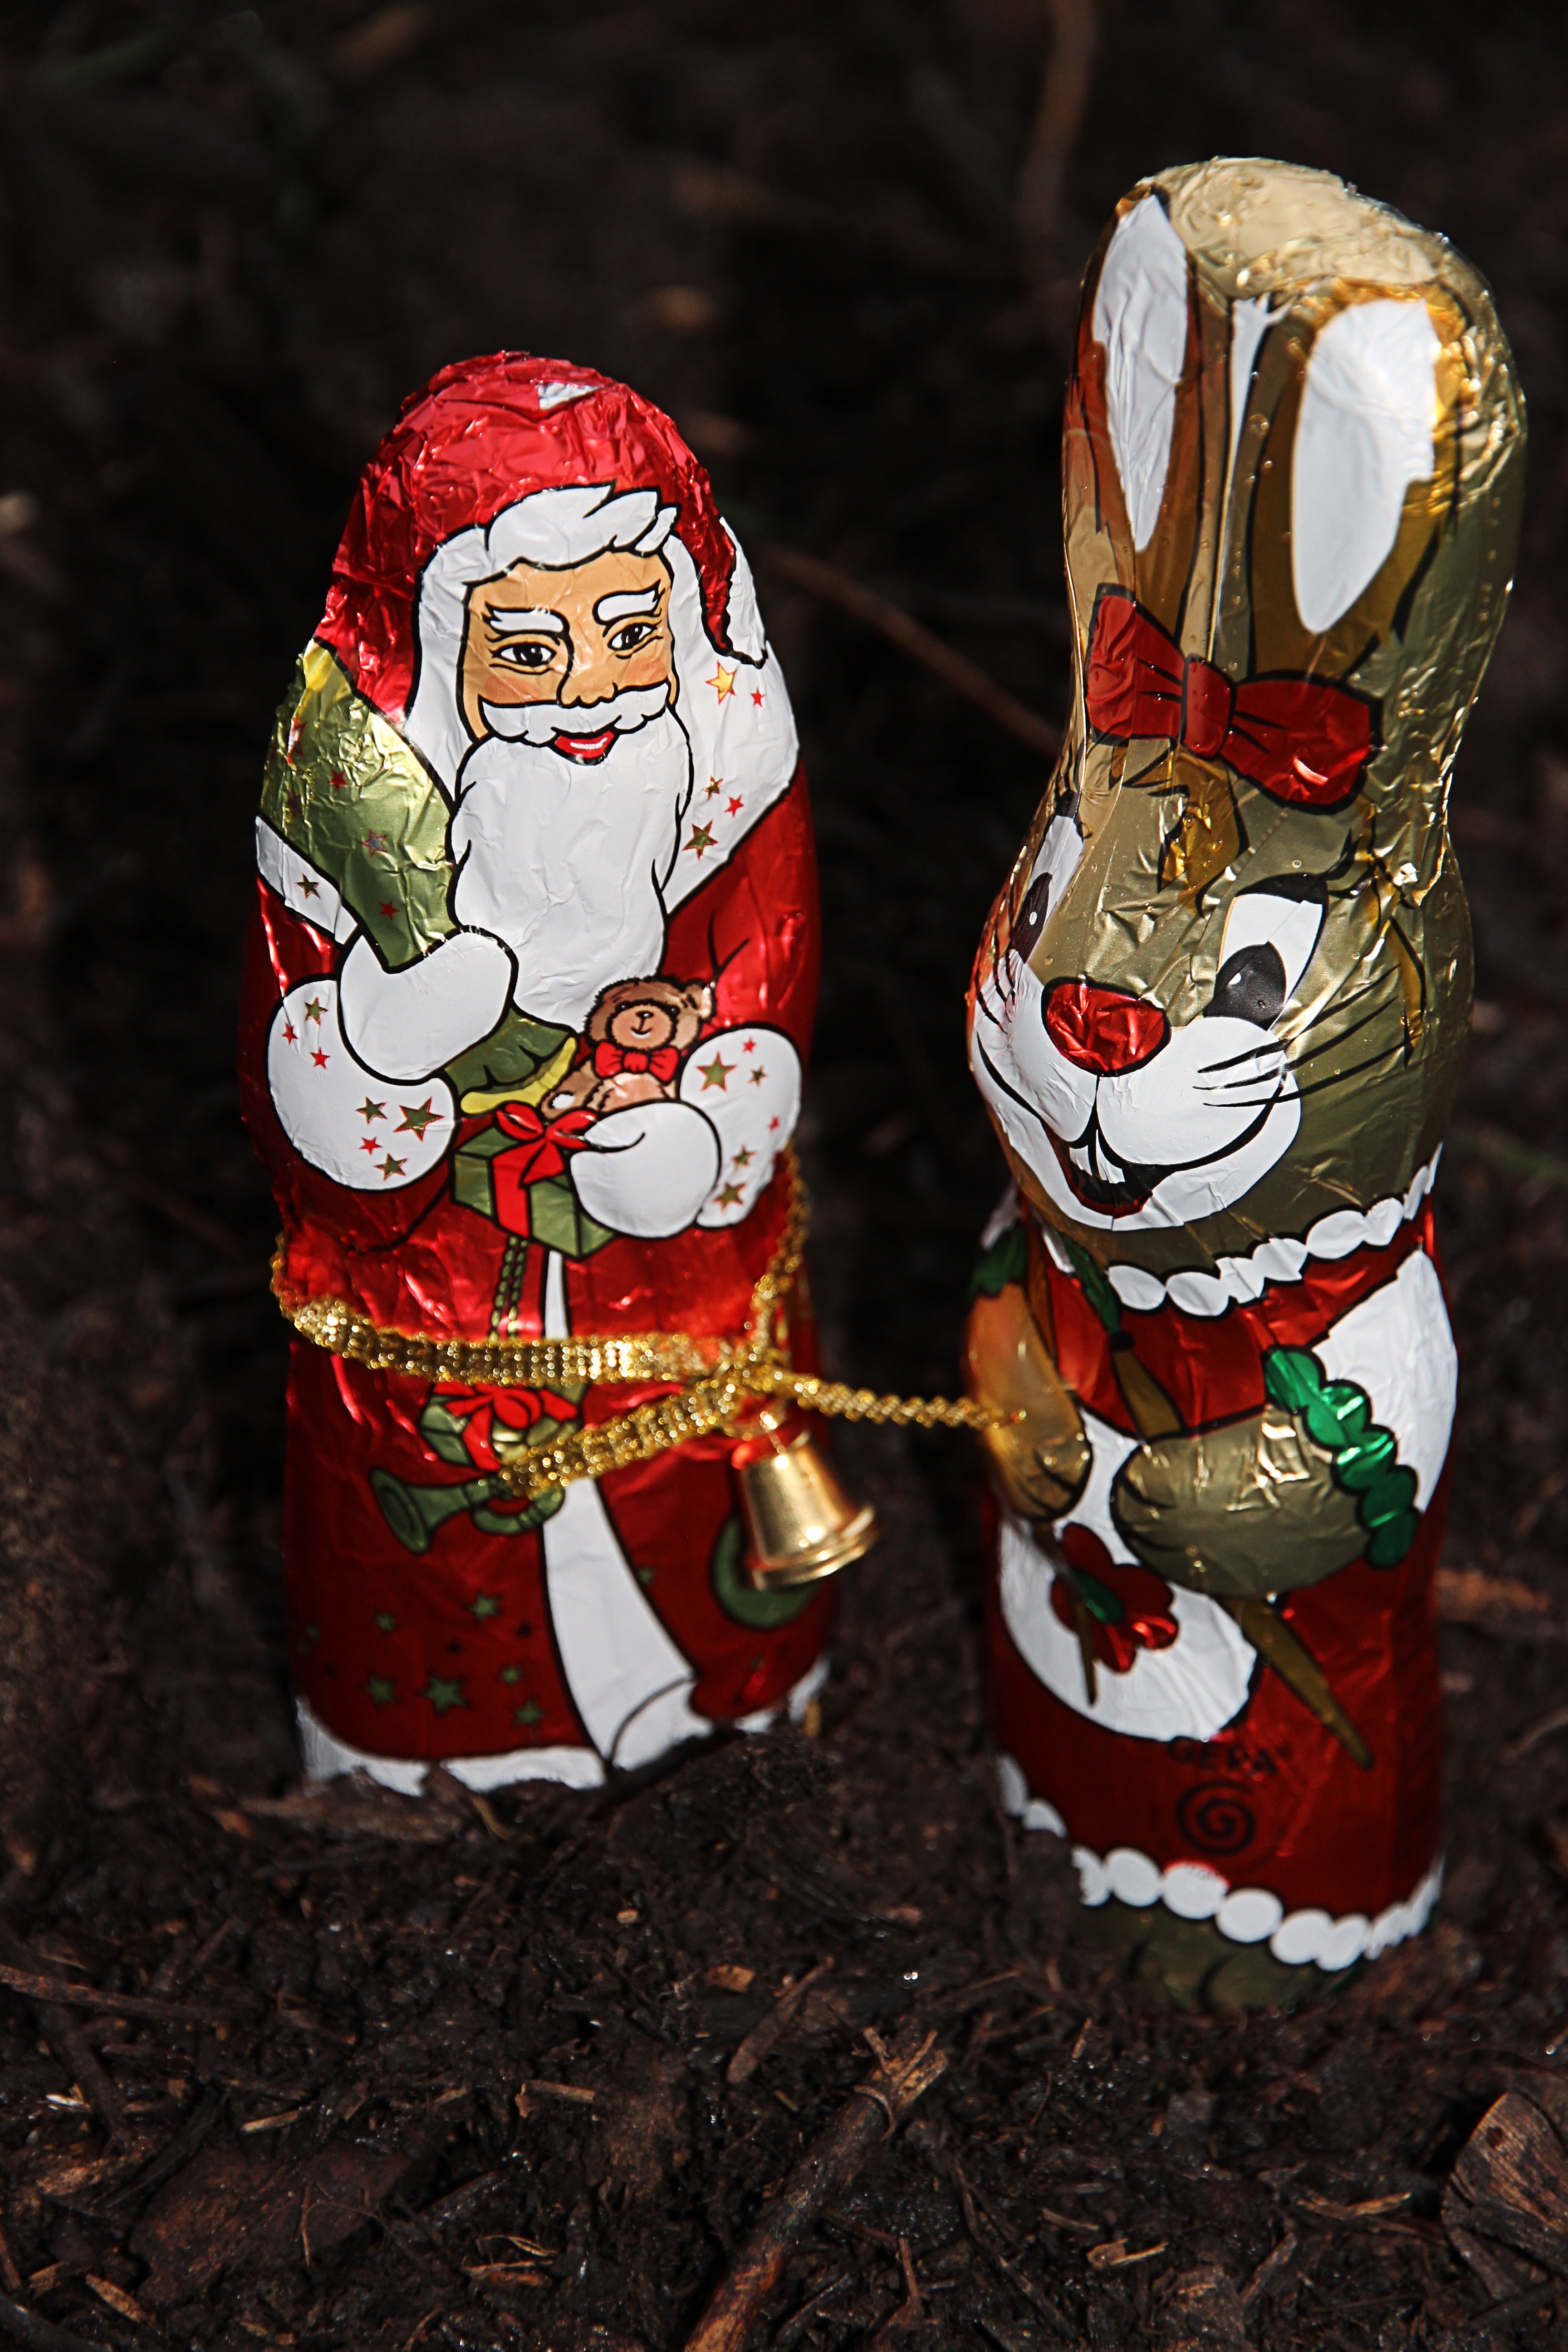
red, holiday, chocolate, christmas, toy, hare, christmas decoration, cocoa, figure, pair, easter, santa claus, sweetness, nicholas, easter bunny, tracy, fictional character, unequal, staniol